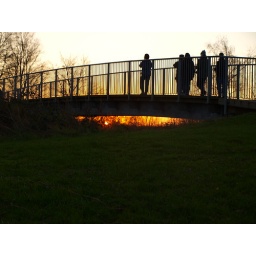
People walking over a bridge - Boxing Day 2008